William Frawley

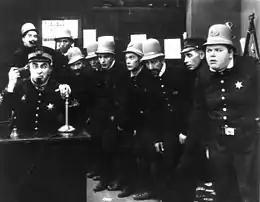
Left: Ford Sterling as Keystone Cops police chief (seated); in the background just to the right of the Keystone Cops actor above Sterling is Frawley in "In the Clutches of the Gang" (1914)

Unfulfilled in his job, he dreamed of becoming a professional entertainer. He formed a vaudeville act with his brother Paul (1889–1973), but six months later, their mother told Paul to return to Iowa. Meanwhile, William wrote a script titled "Fun in a Vaudeville Agency", and sold it for over $500.